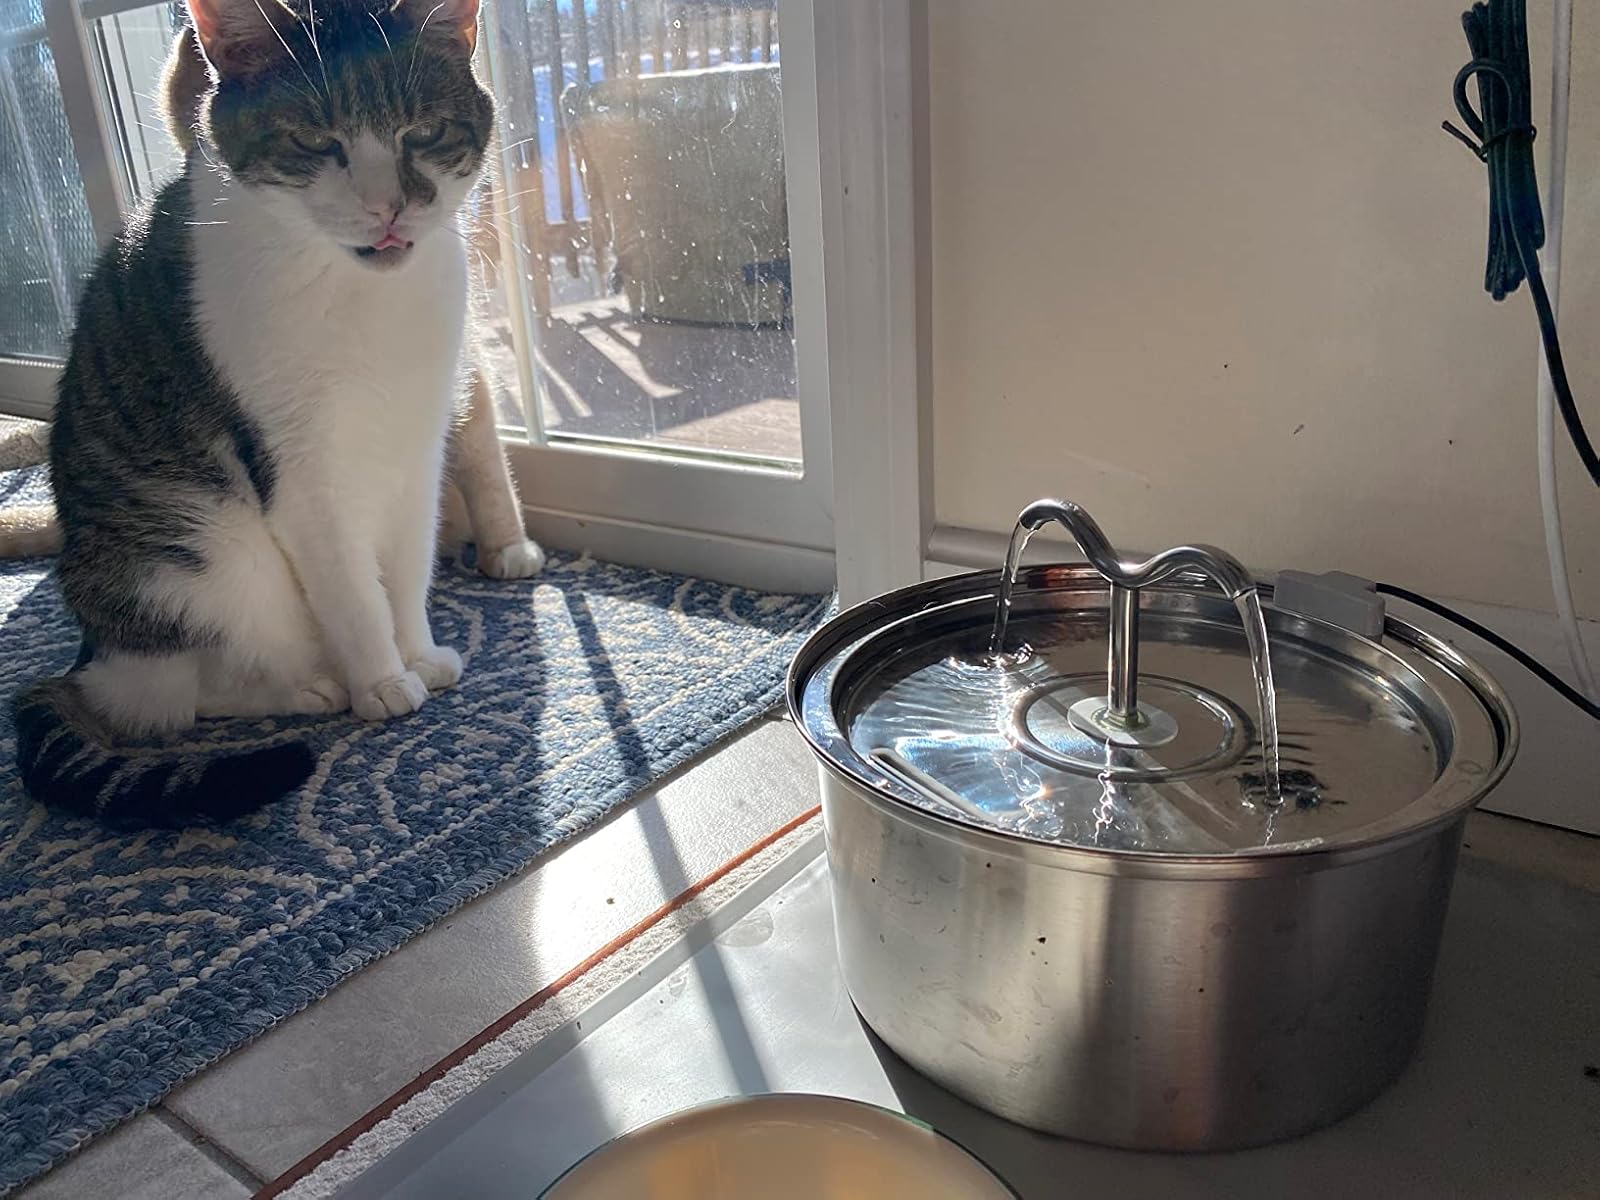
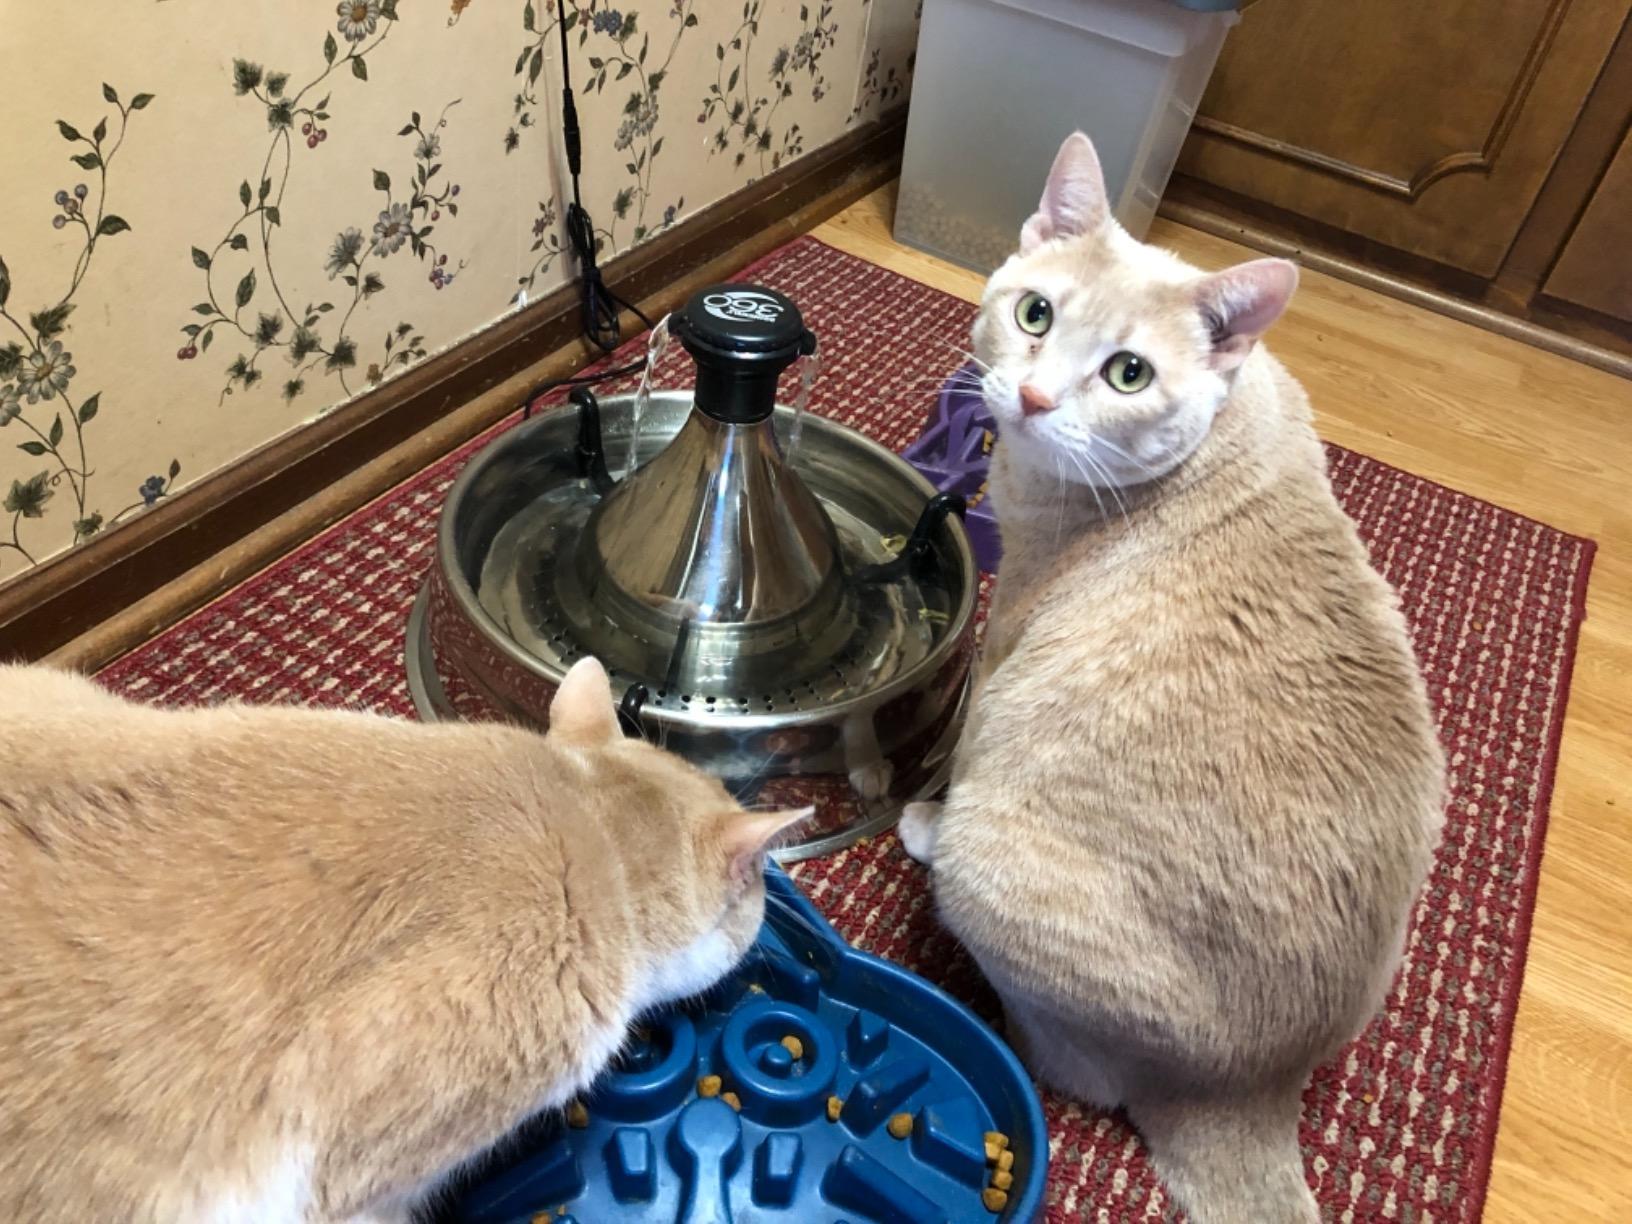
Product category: items_bowl
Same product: no